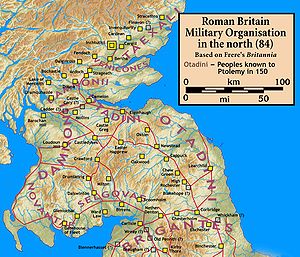
Den romerske erobring af Britannien / Agricolas kampagner (78–84) / Agricola i Caledonien
Den romerske militærorganisation i nord.
Den romerske erobring af Storbritannein var en gradvis proces, der begyndte i år 43 under kejser Claudius, hvis general Aulus Plautius tjente som den første guvernør over Romersk Britannien. Storbritannien havde allerede været et hyppigt mål for invasioner, både planlagte og udførte, af den Romerske republik og romerriget. Ligesom andre områder på grænsen til imperiet havde Britannien nydt godt af diplomatiske og handelsforbindelser med romerne i århundredet efter Julius Caesars ekspedition i 55 og 54 f.Kr. og i den førromerske jernalder, særligt i den sydlige del af landet.